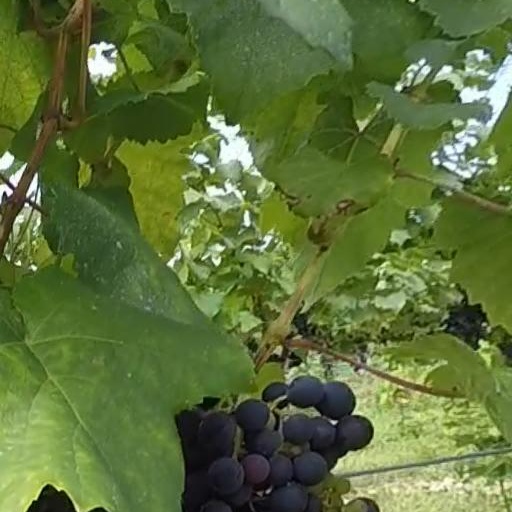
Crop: grape